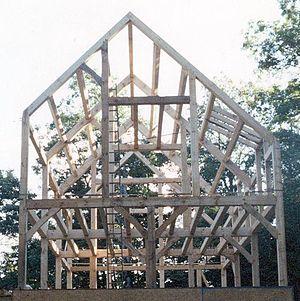
Le sel de bore est un produit chimique à base de borax. Il est utilisé dans le domaine pharmaceutique, pour la conservation des aliments dans certains pays, pour la résistance au feu de certains matériaux de construction ou encore comme antiseptique.